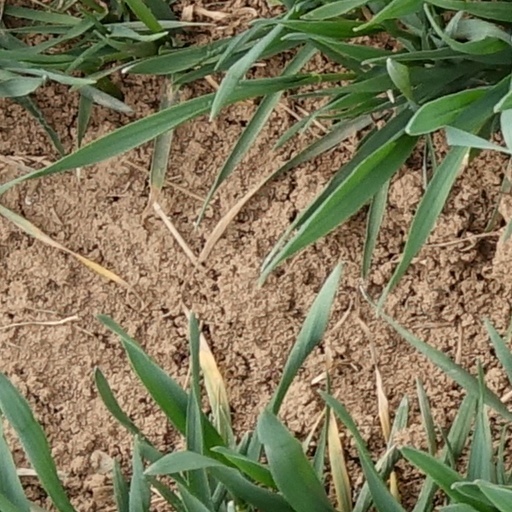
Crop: wheat